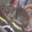
Label: cat